William Carpenter (Rhode Island colonist)

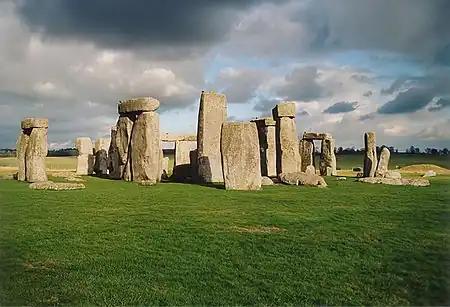
Stonehenge near Amesbury in Wiltshire, England

William Carpenter ( – 7 September 1685) was a co-founder of Rhode Island and Providence Plantations, born about 1610, probably in Amesbury, Wiltshire, England. He died September 7, 1685, in the Pawtuxet section of Providence, now in Cranston, Rhode Island. He was listed by 1655 as a "freeman" of the colony.